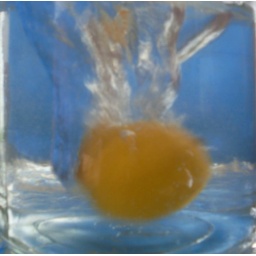
fruit in water